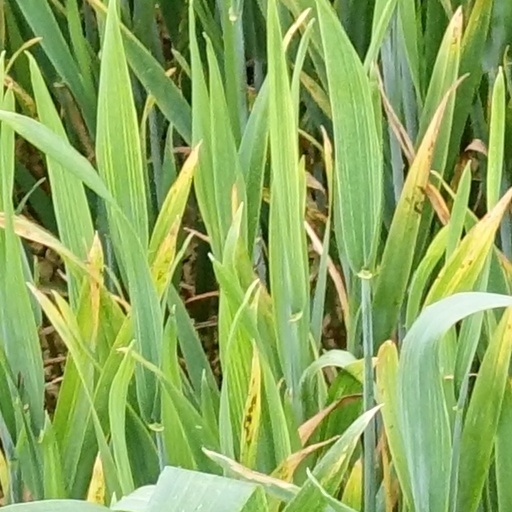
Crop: wheat